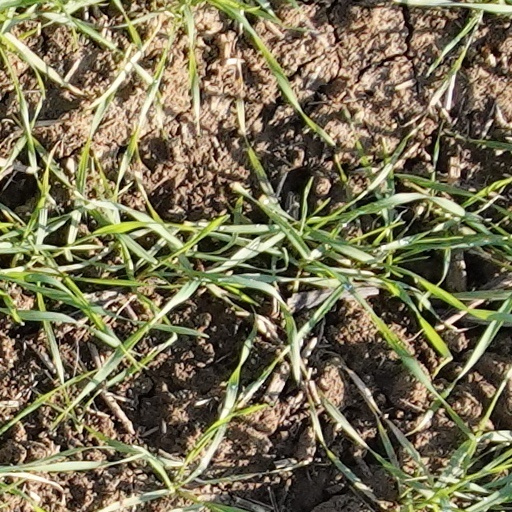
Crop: wheat